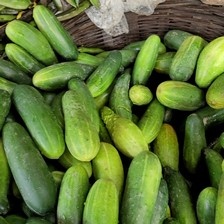
Label: cucumber